Mohit Chauhan (actor)

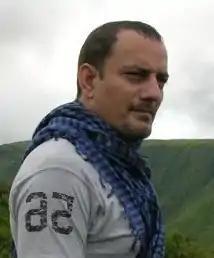
Mohit Chauhan in Shillong filming for "Shivam"

Mohit Chauhan is an Indian actor who works in Hindi films. He is known for his role as the Prime Minister of India in the web series "". He made his debut in Rohit Shetty's "Zameen", but achieved fame in "Chak De India", and he went on to do films such as "Dil Kabaddi", and "Second Marriage Dot Com".